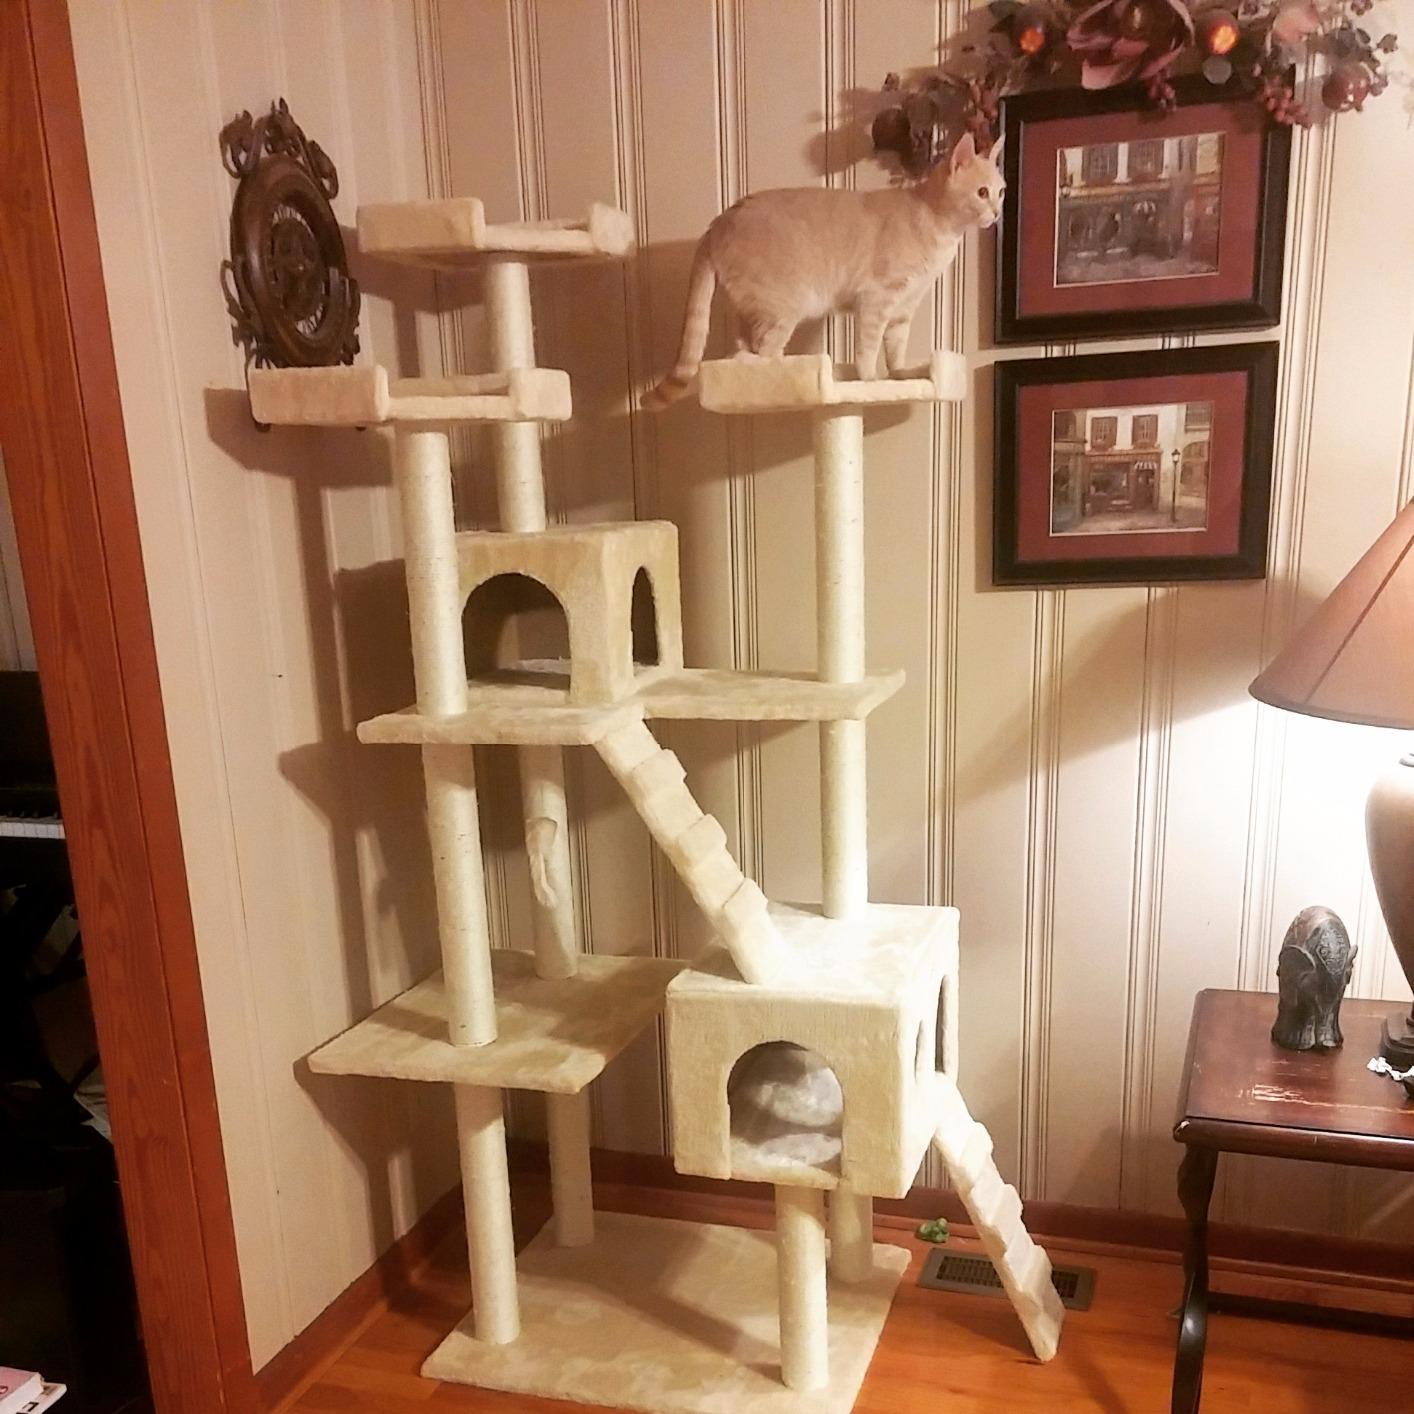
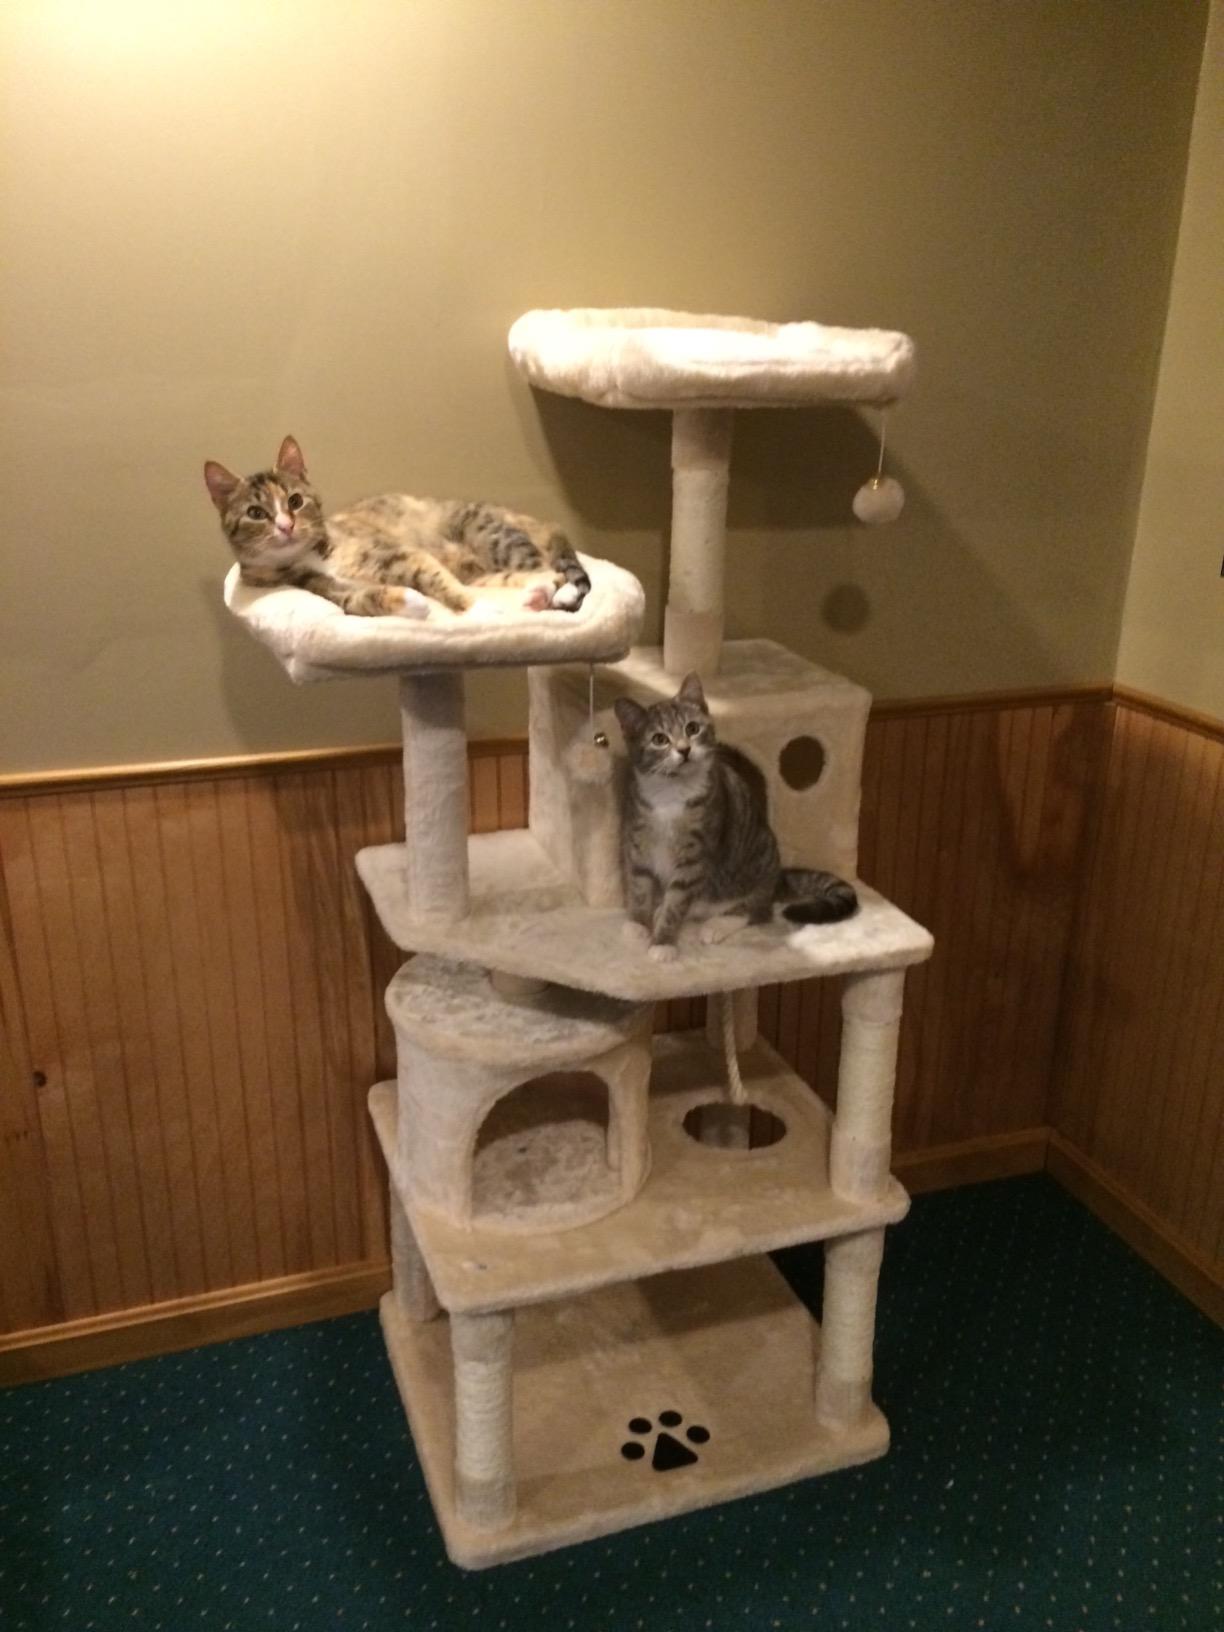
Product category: items_cat tree
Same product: no